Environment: real
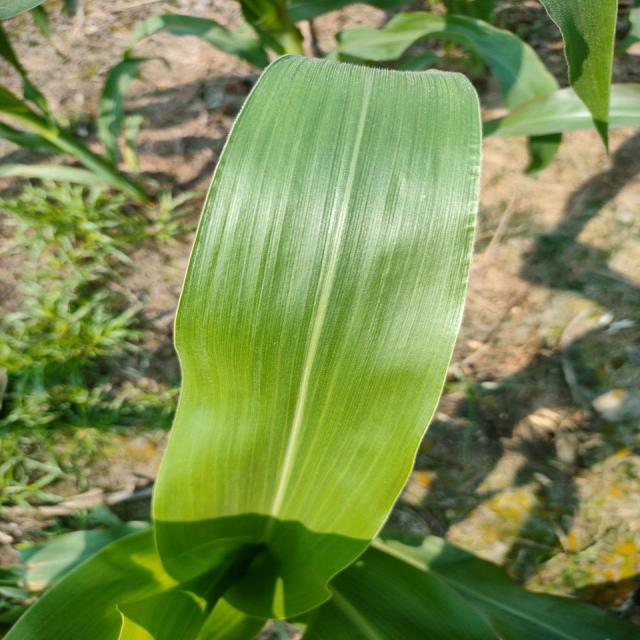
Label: healthy